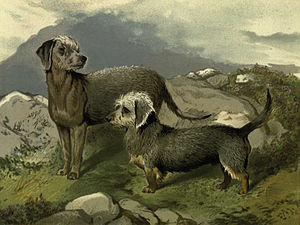
Bedlingtonterrier
En Bedlington terrier og en Dandie Dinmont Terrier fra Vero Shaws "The Illustrated Book of the Dog" 1881.
Bedlington terrier er en hunderace. Det er en af mange hunderacer af typen terrier, og den er opkaldt efter minebyen Bedlington, Northumberland i North East England.